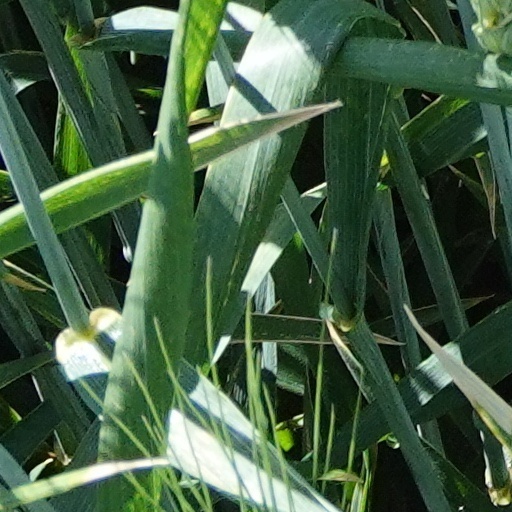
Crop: wheat